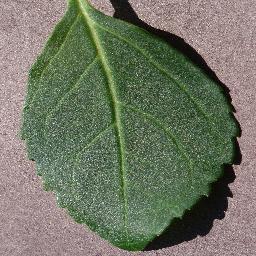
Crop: cherry
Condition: (including_sour)_healthy